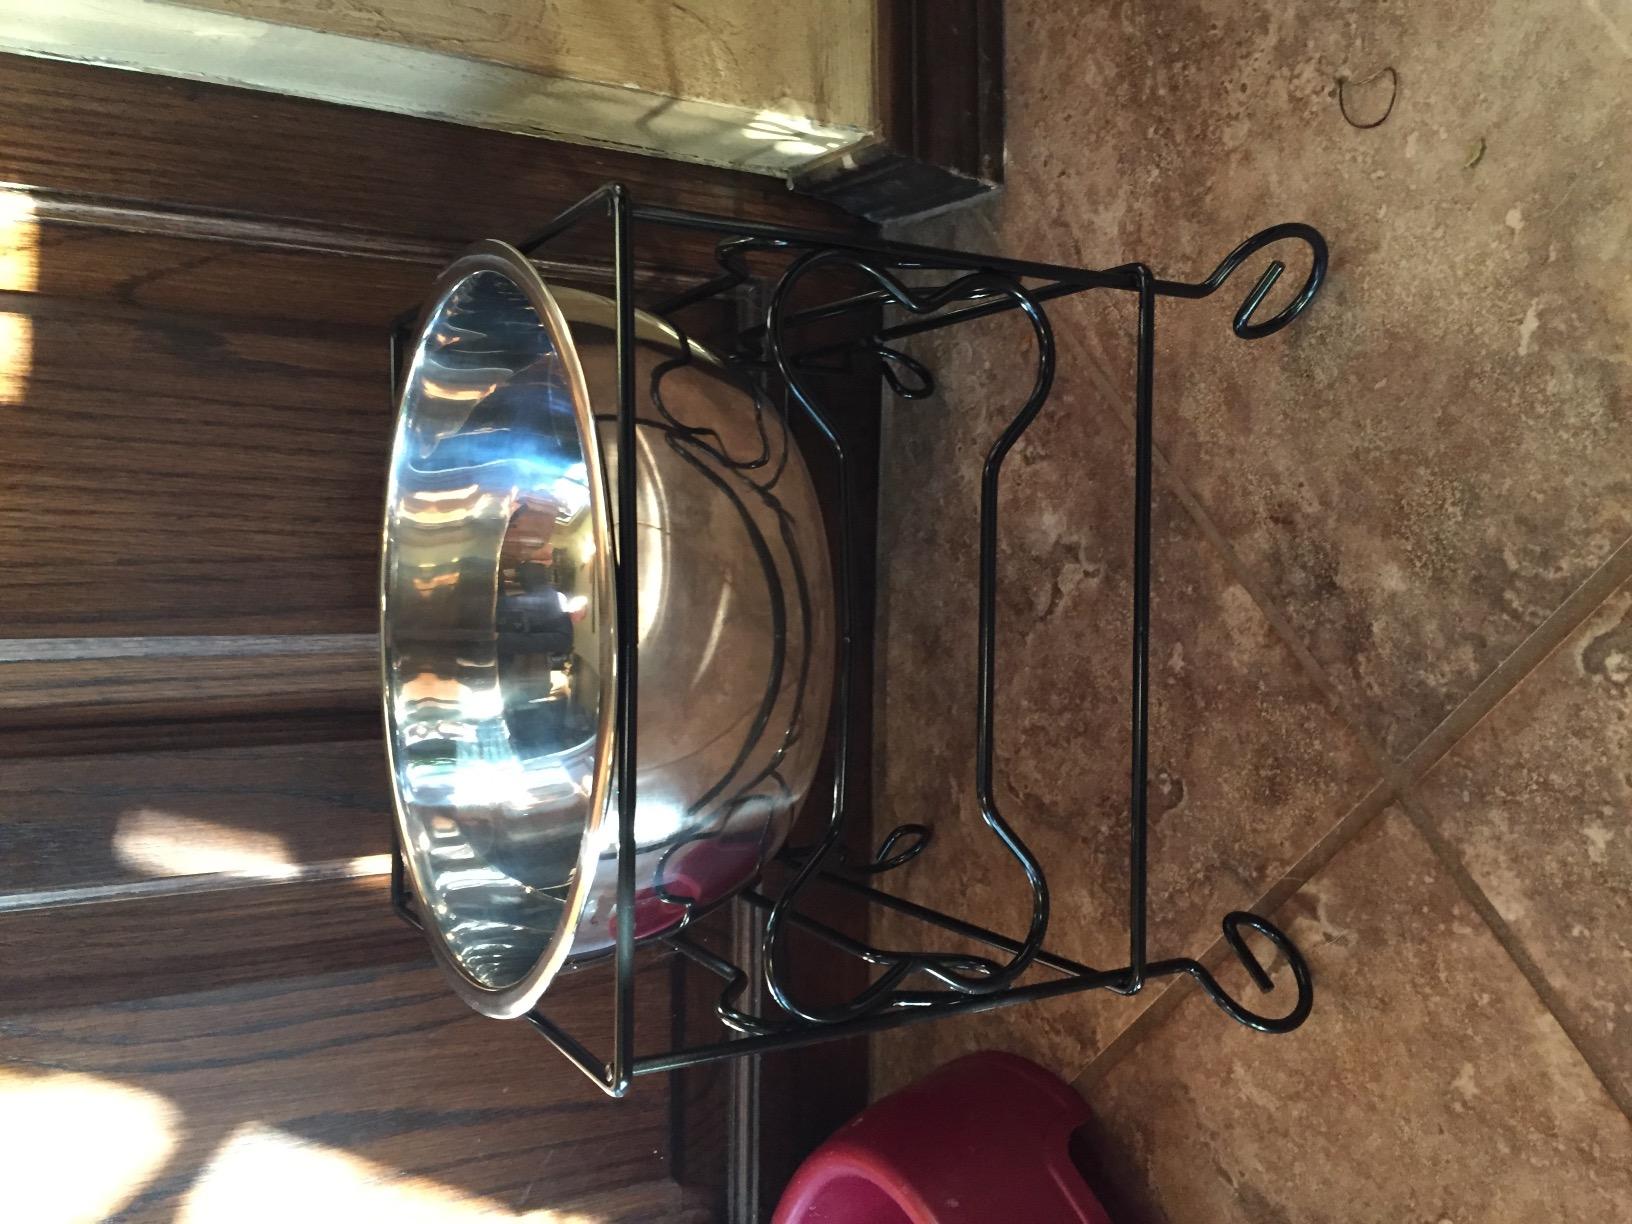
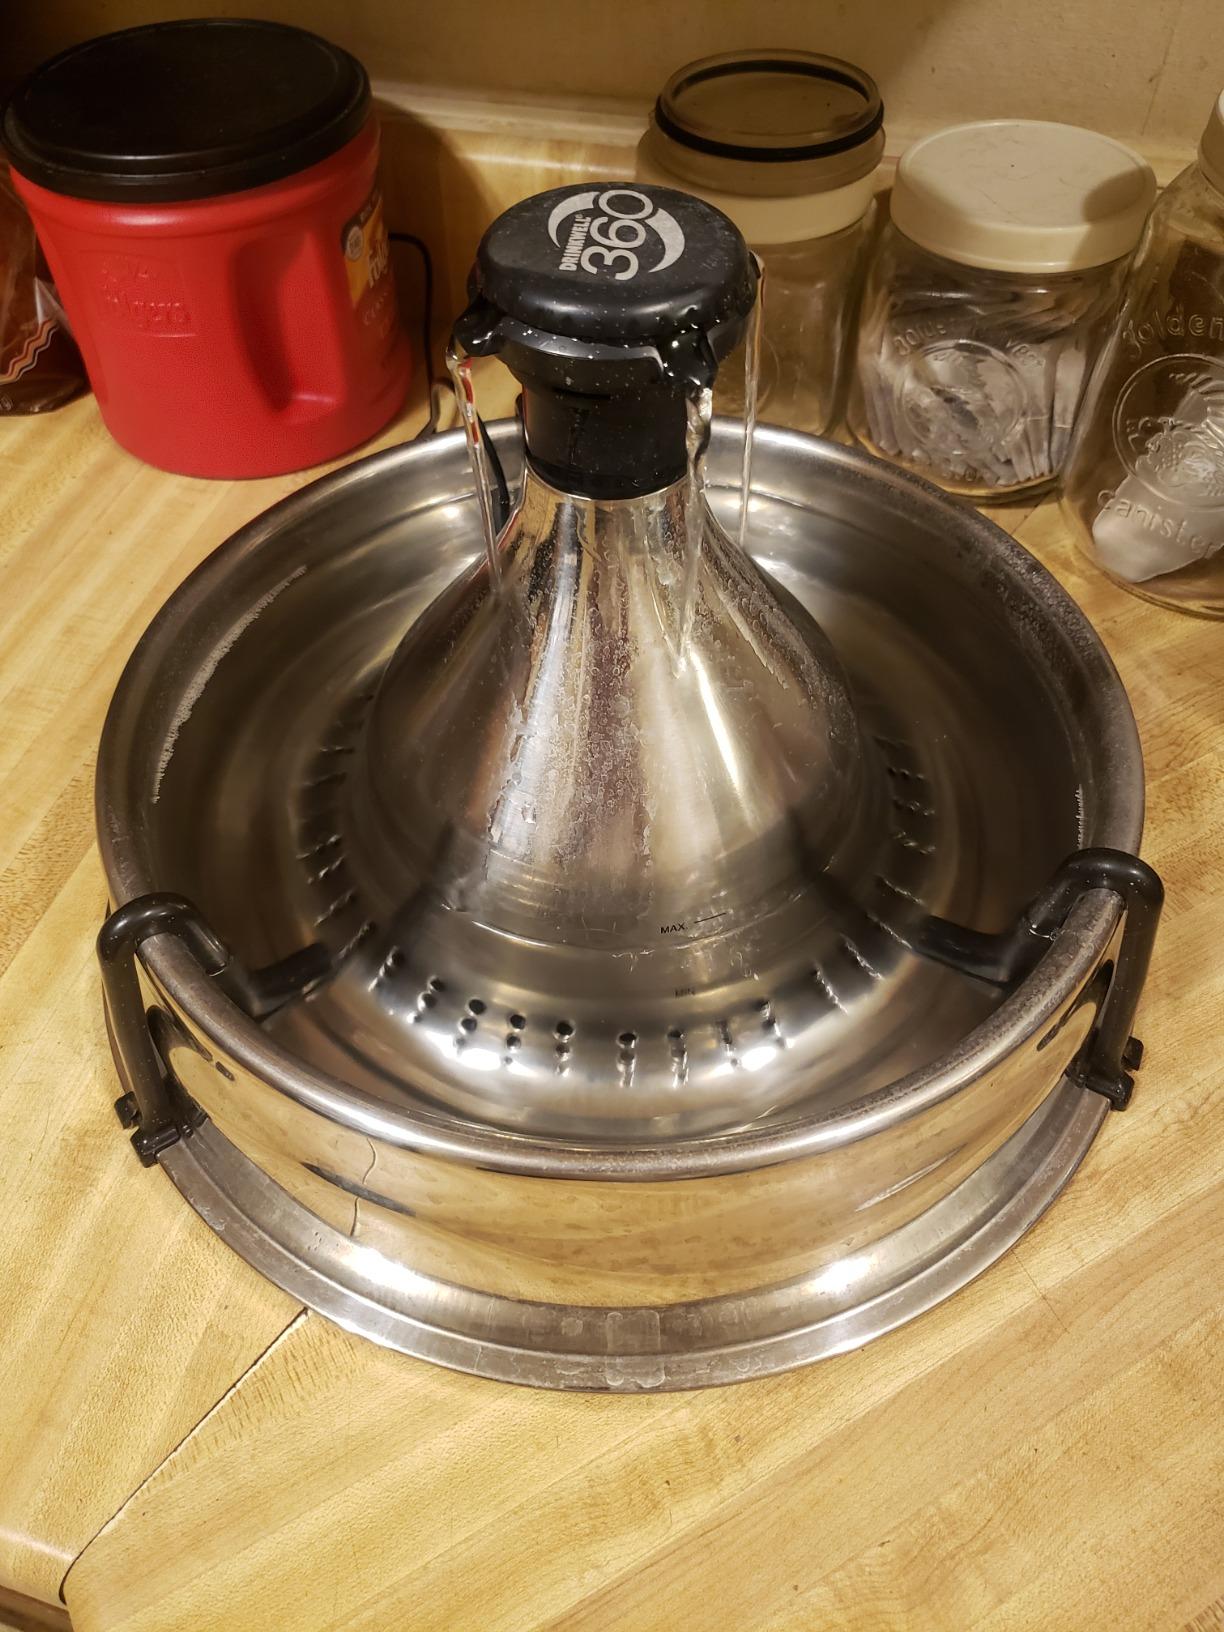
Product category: items_bowl
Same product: no